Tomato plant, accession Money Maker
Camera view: bottom (45 deg); turntable rotation: 60 degrees
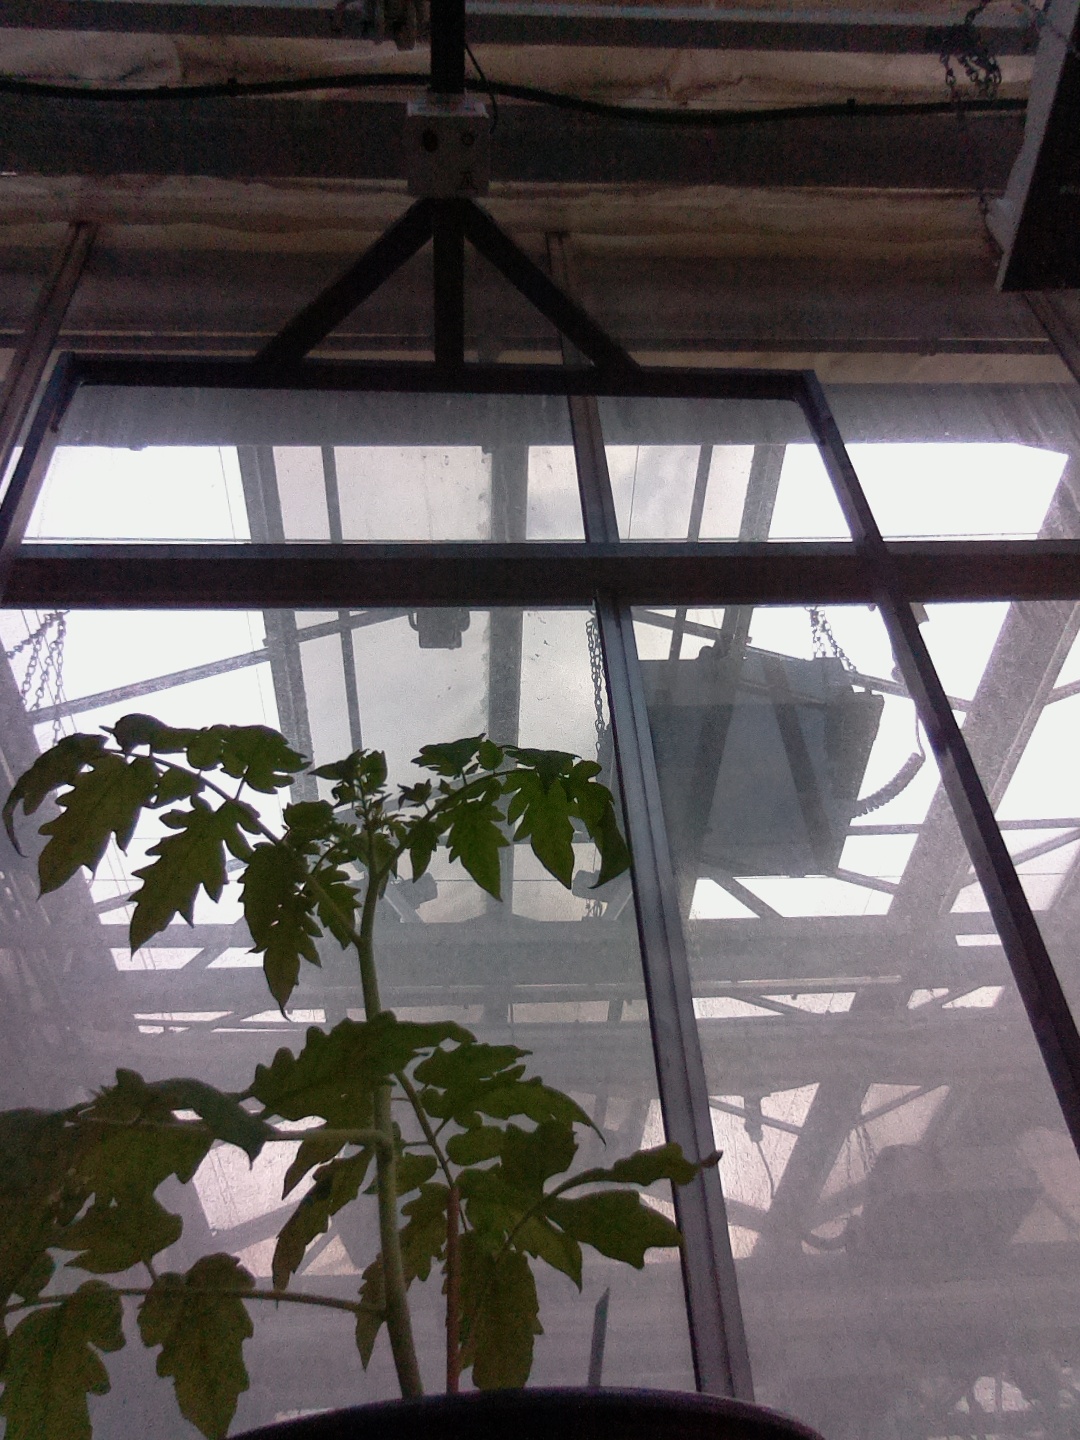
BBCH growth stage 13: 6 of true leaves visible